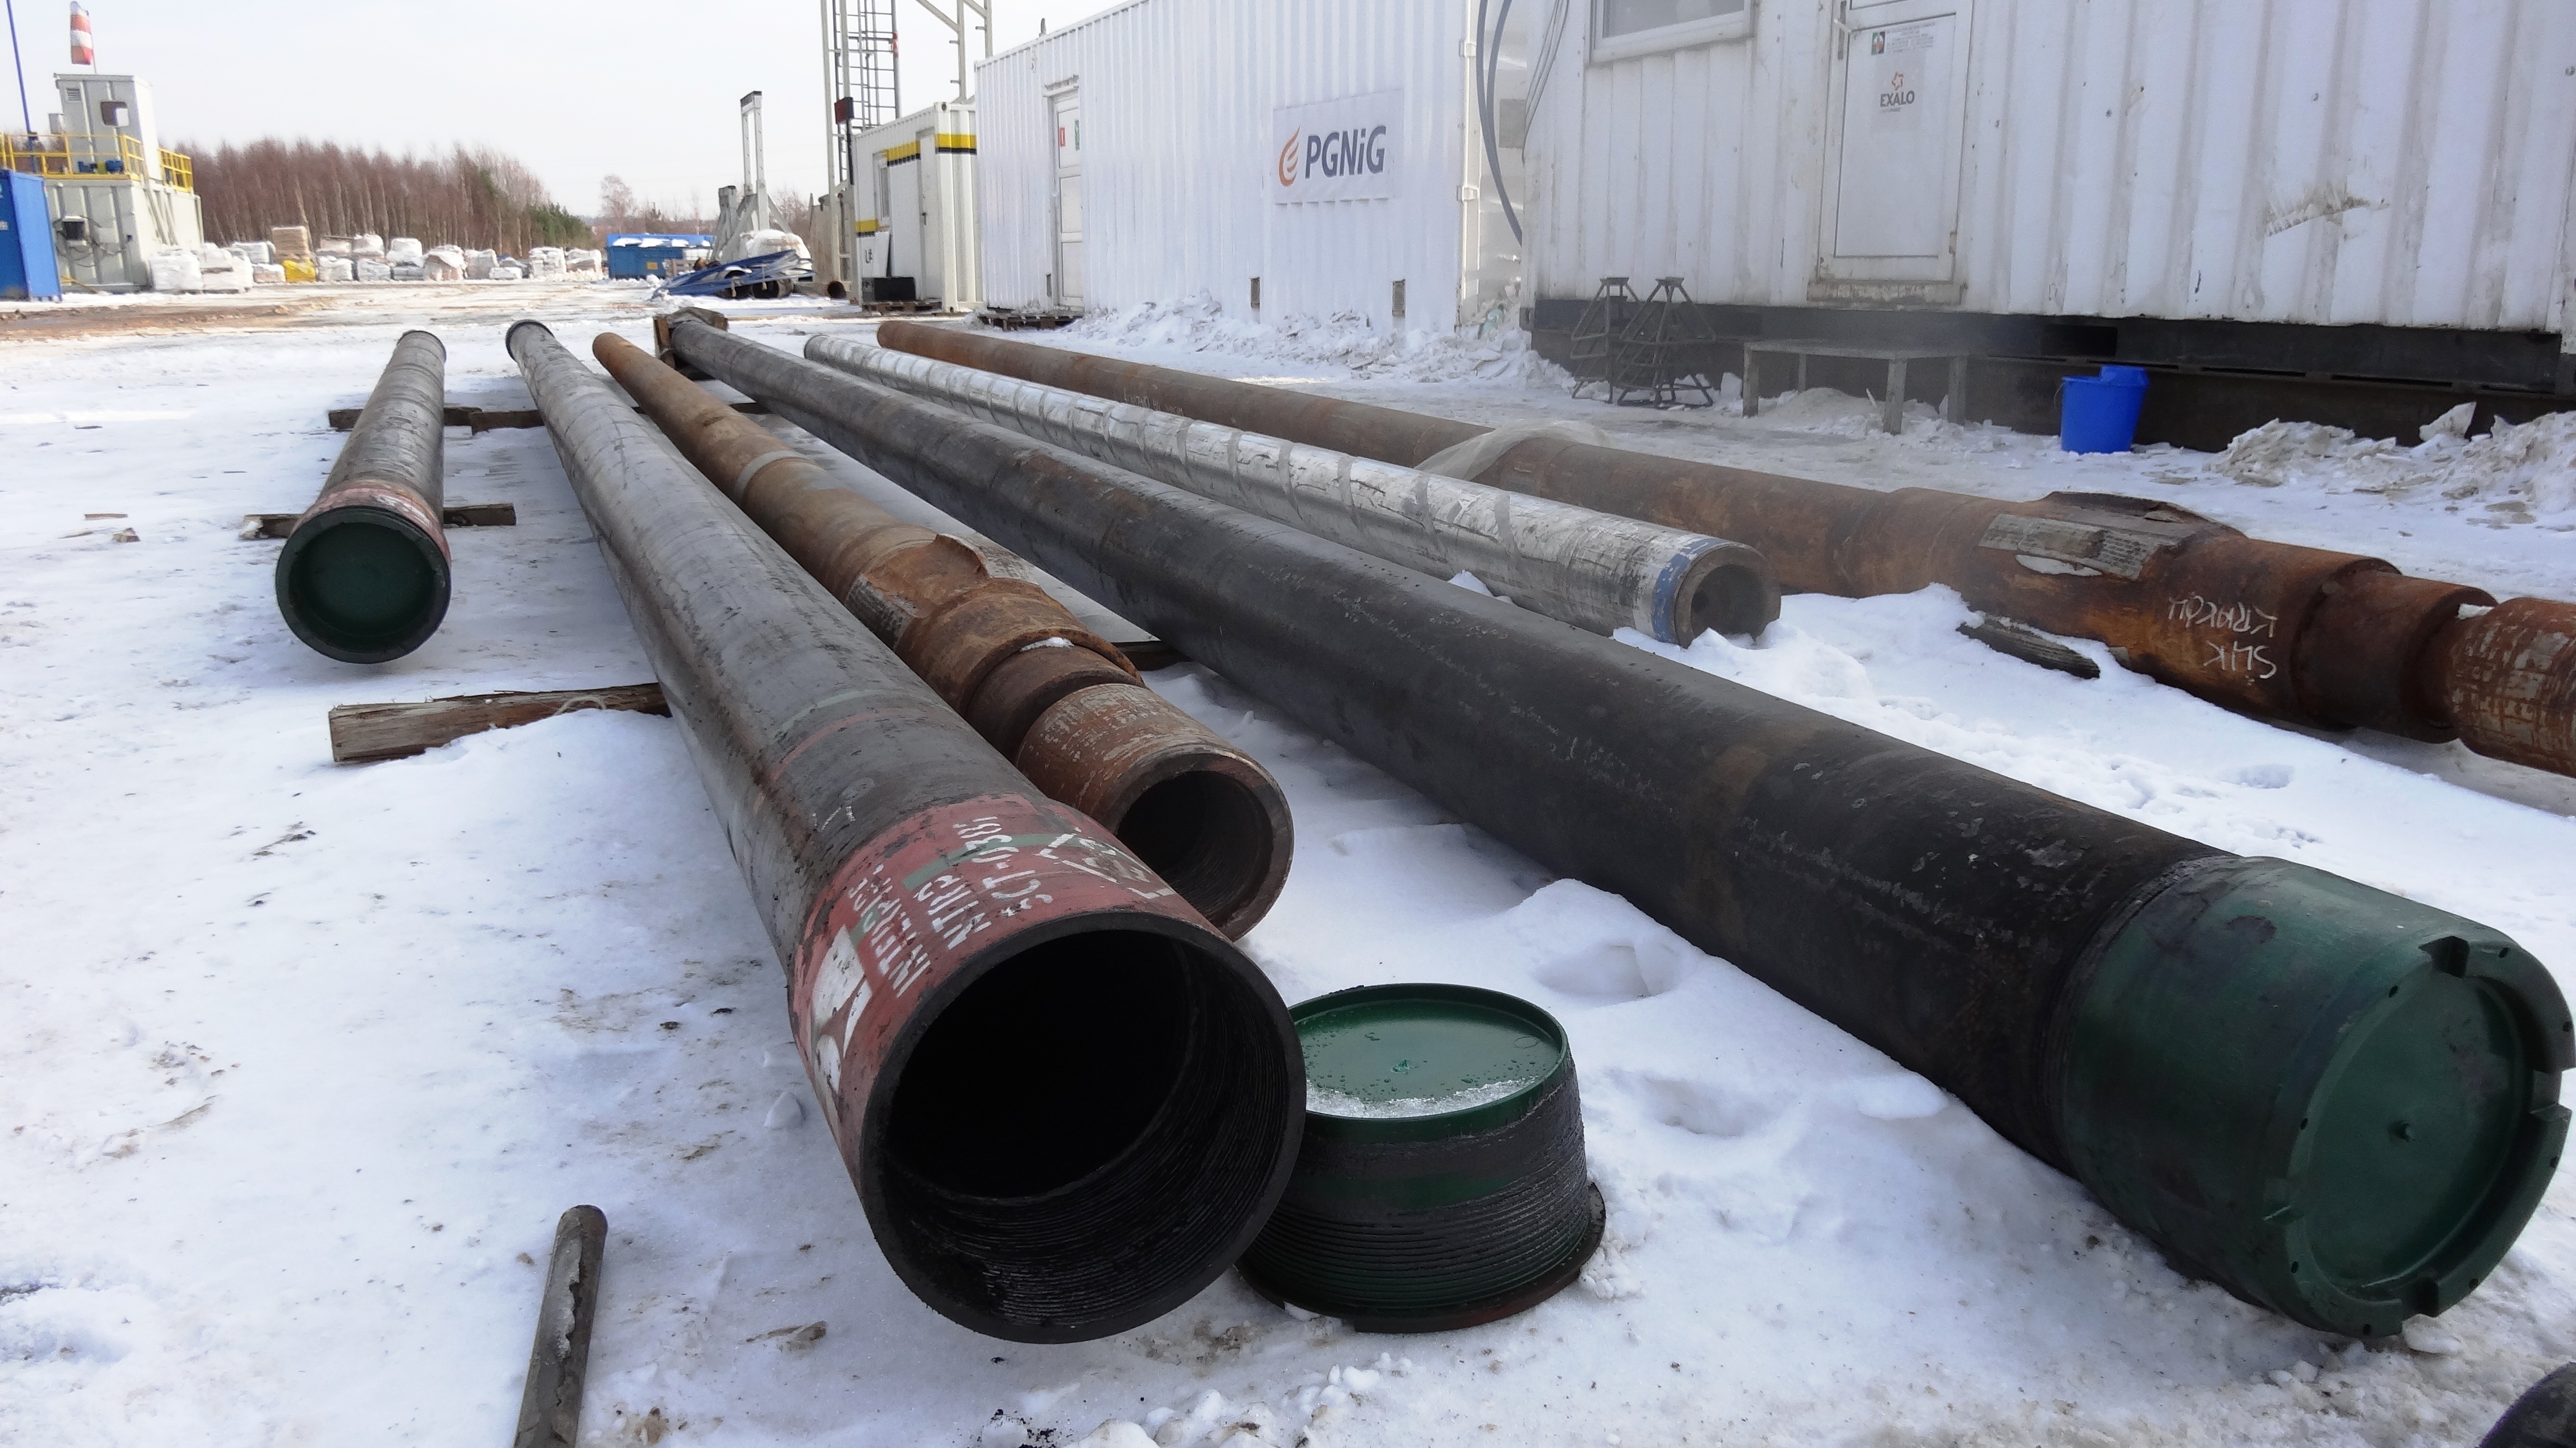
tube, material, pipe, search, oil rig, natural gas, man made object, drilling rig, pipeline transport